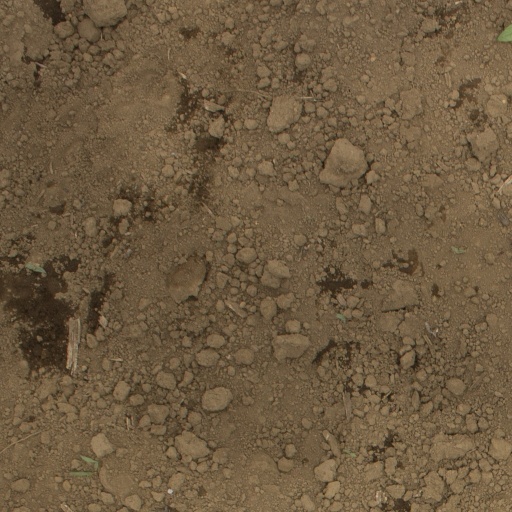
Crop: Jerusalem artichoke